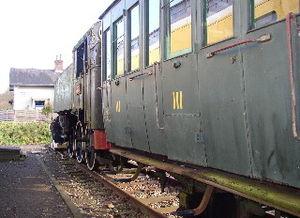
Photo Bruno Robert ""Voiture ETAT 1923 derrière la locomotive 030 TU 13"""
L’amicale pour la mise en valeur de la ligne Caen-Flers, est une association, loi de 1901, active dans le domaine de la sauvegarde et la préservation d'infrastructures et matériel roulant ferroviaire du Chemin de fer de la Suisse normande. De son siège en gare de Pont-Érambourg, elle anime le dépôt-musée de Pont-Érambourg et le Vélorail de la Suisse normande.